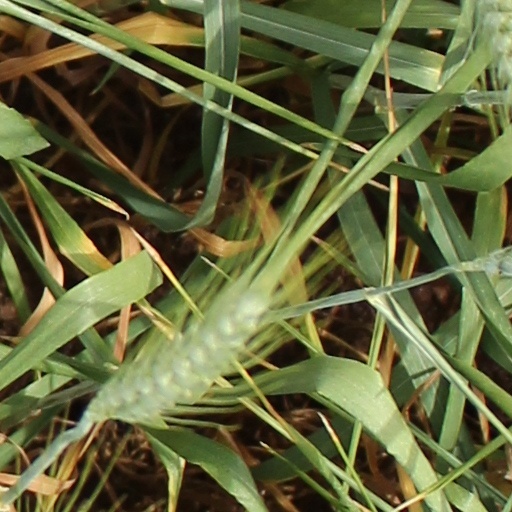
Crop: wheat